Philippe Jaroussky

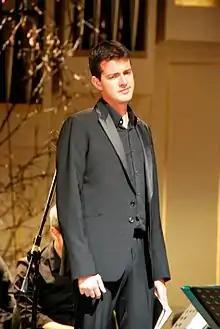
Philippe Jaroussky, 2011 Misteria Paschalia Festival, Kraków Philharmonic

Philippe Jaroussky (born 13 February 1978) is a French countertenor. He began his musical career with the violin, winning an award at the Versailles conservatory, and then took up the piano before turning to singing.